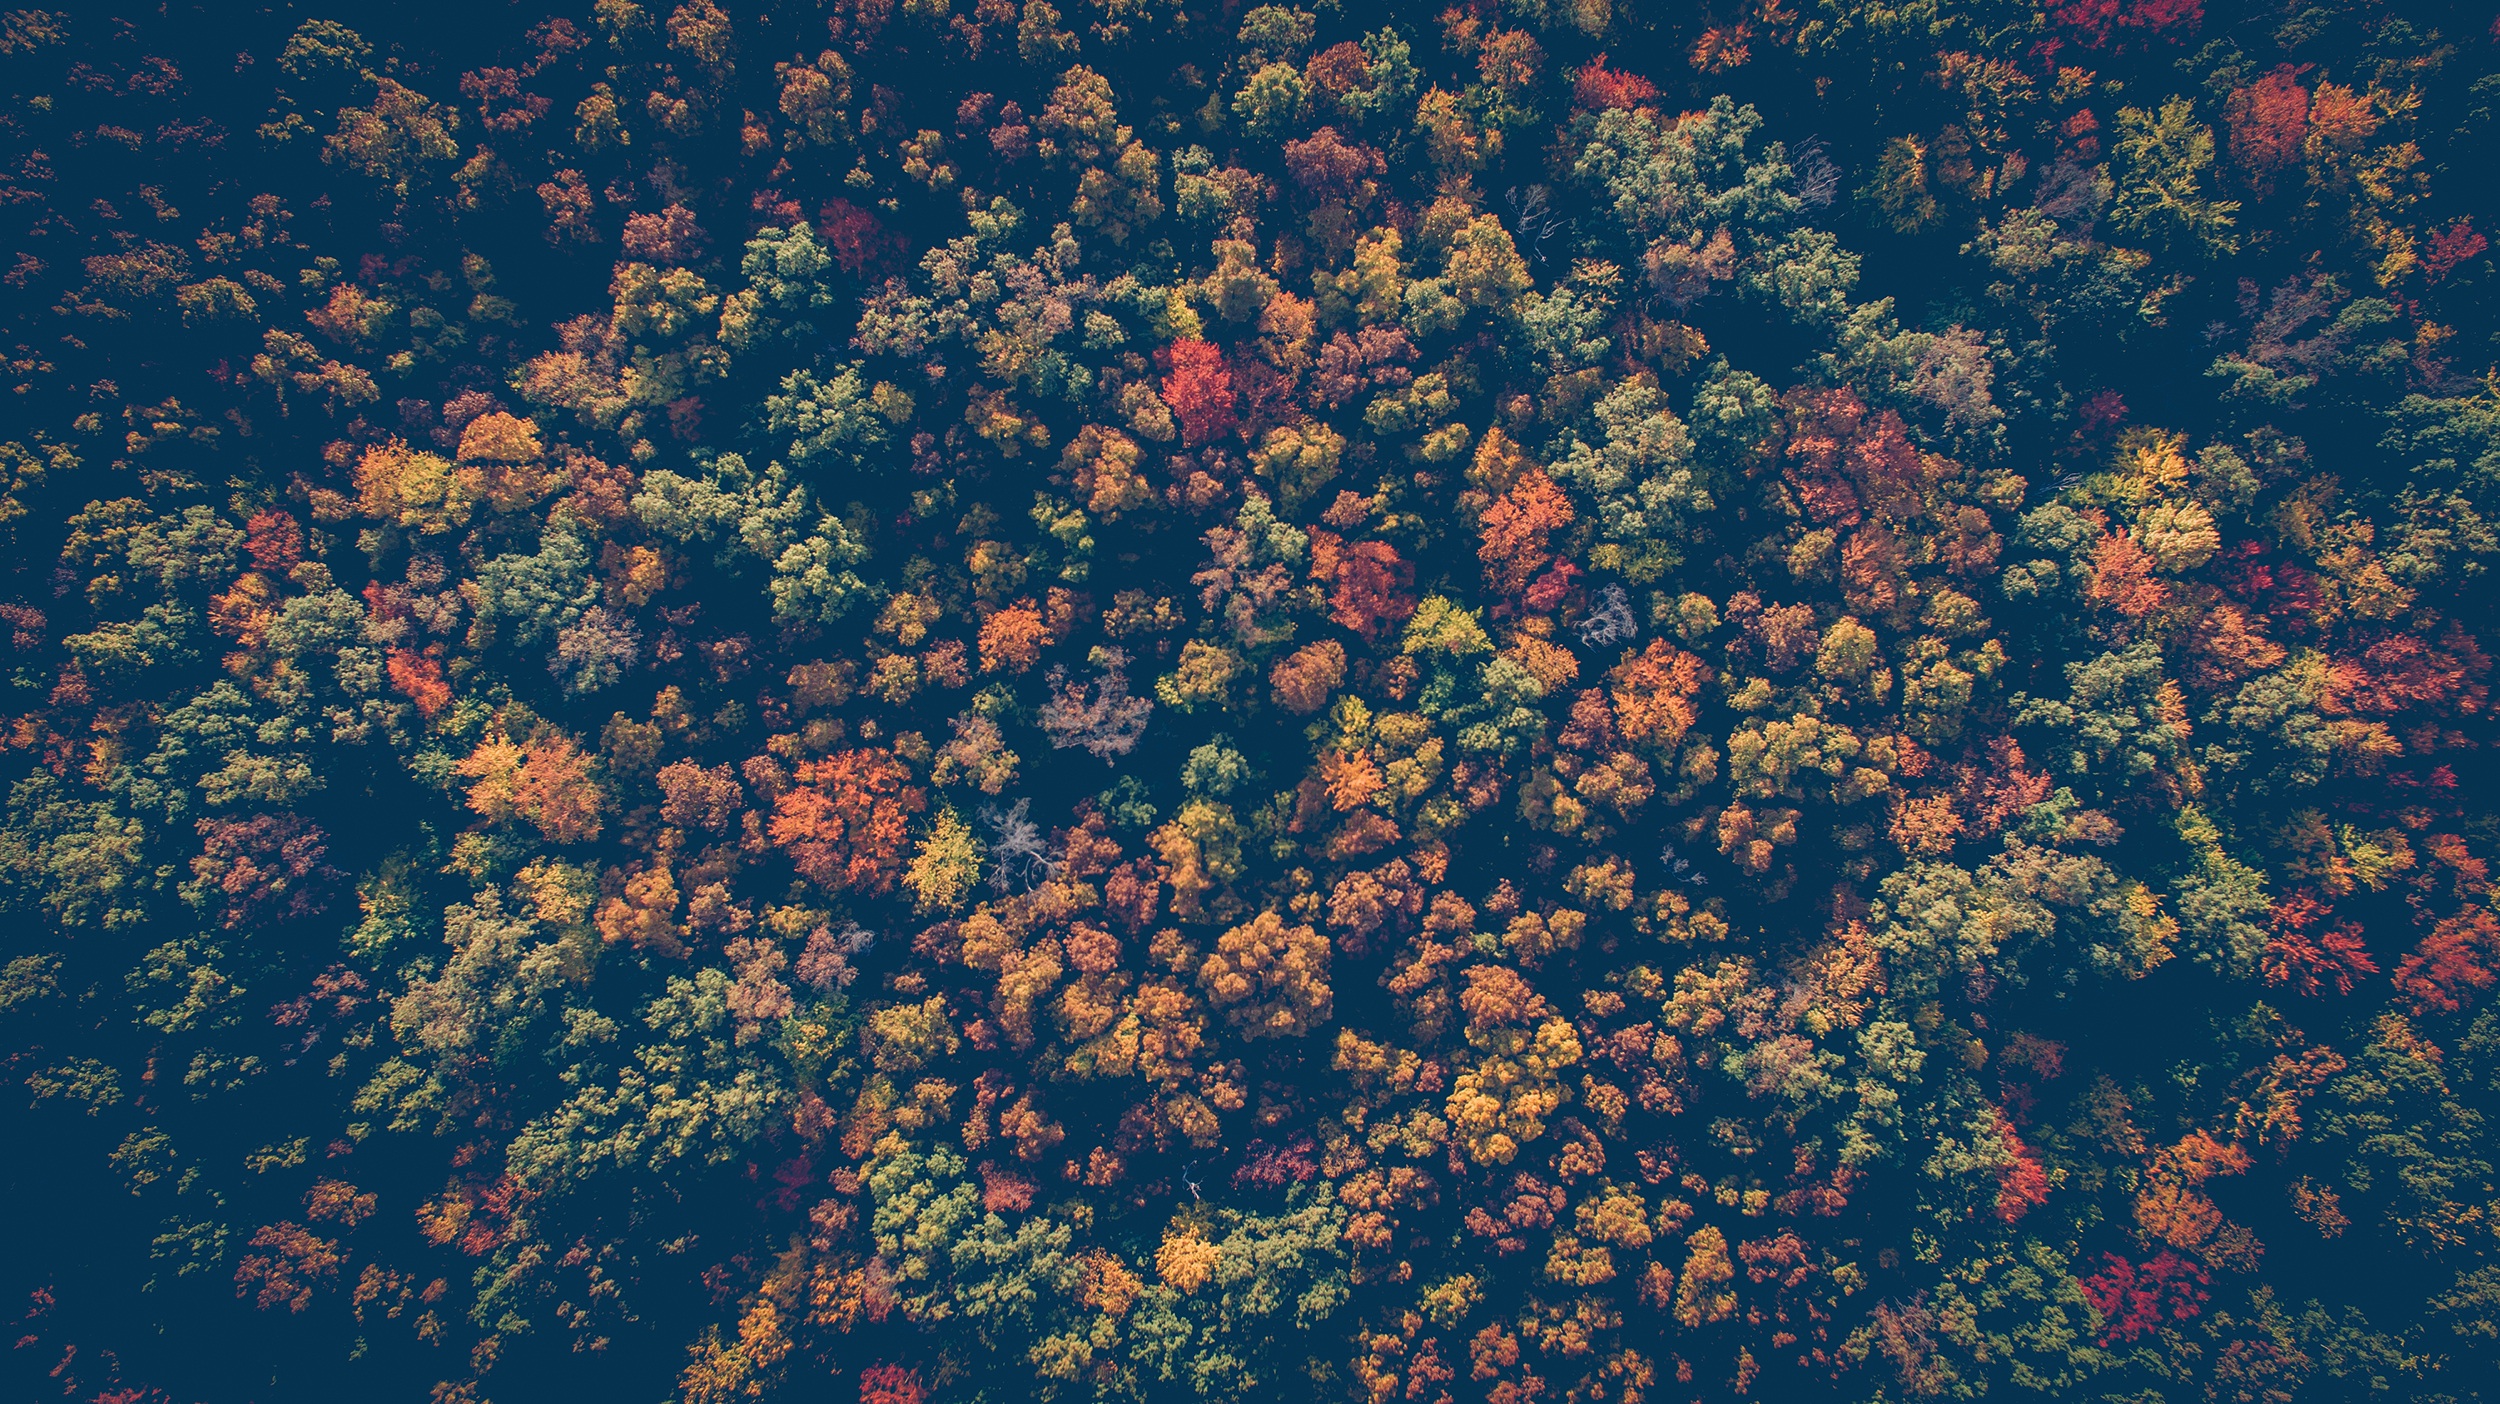
tree, nature, branch, blossom, plant, sky, sunlight, texture, leaf, flower, autumn, flora, season, woody plant